Balfour Declaration

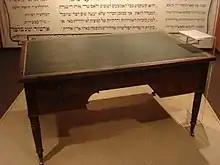
Lord Balfour's desk, in the Museum of the Jewish Diaspora in Tel Aviv

By 13 June 1917, it was acknowledged by Ronald Graham, head of the Foreign Office's Middle Eastern affairs department, that the three most relevant politiciansthe Prime Minister, the Foreign Secretary, and the Parliamentary Under-Secretary of State for Foreign Affairs, Lord Robert Cecilwere all in favour of Britain supporting the Zionist movement; on the same day Weizmann had written to Graham to advocate for a public declaration.